Death and funeral of Queen Elizabeth The Queen Mother

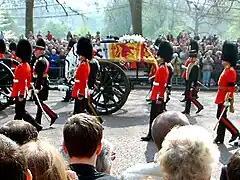
The Queen Mother's carriage, surmounted by her crown, adorned with camellias from her own gardens and draped in her personal standard, travels down to Westminster Abbey.

On 30 March 2002 at 15:15 GMT, Queen Elizabeth The Queen Mother (formerly Lady Elizabeth Bowes-Lyon), widow to King George VI and mother to Queen Elizabeth II, died at the age of 101 at Royal Lodge, Windsor. The death of the Queen Mother set in motion Operation Tay Bridge, a plan detailing procedures including the dissemination of information, national mourning, and her funeral. Representatives of nations and groups around the world sent condolences to the Queen, the British people, and citizens of the Commonwealth. Flowers and messages of condolence were left by the public at royal residences, with members of the royal family publicly paying tribute to the Queen Mother in the days after her death. Her funeral, held on 9 April 2002 at Westminster Abbey in London, attracted 10 million viewers in the United Kingdom and cost £5.4million.